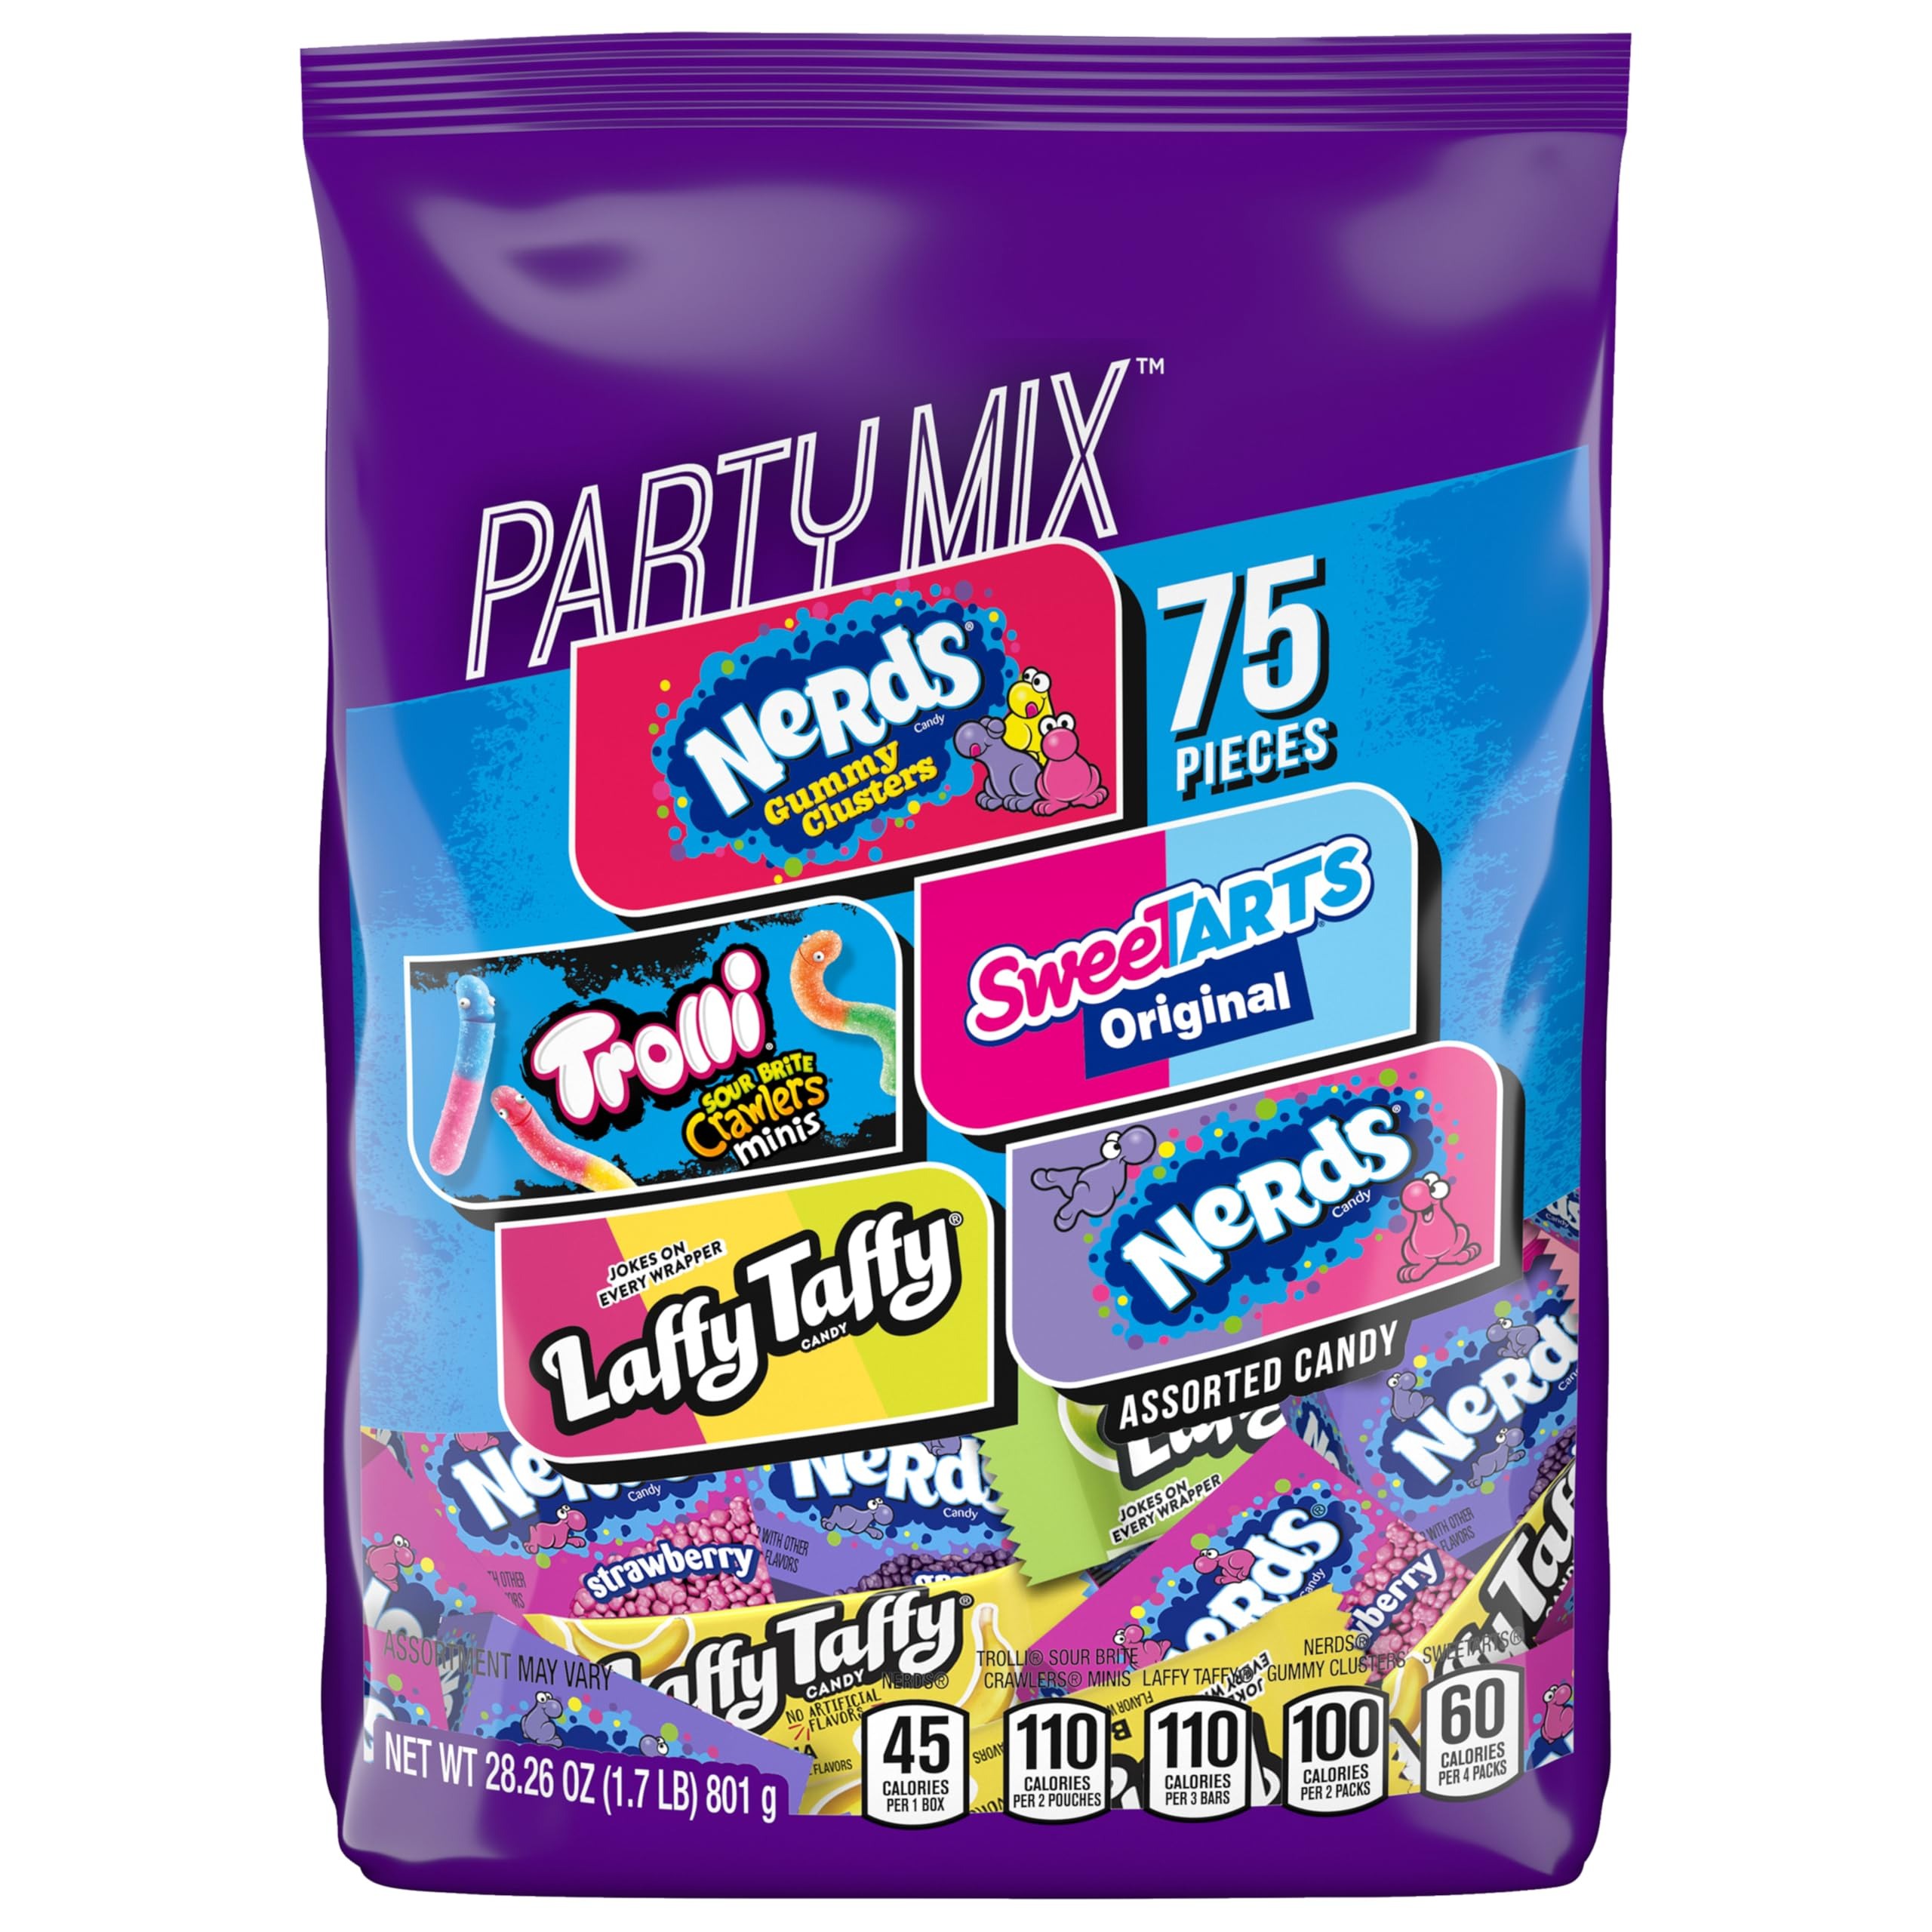
Item Name: SweeTARTS Variety Party Mix, Individually Wrapped Assorted Candy, 28.6 Ounce (75 Count)
Bullet Point 1: DIVERSE FLAVOR VARIETY: This candy assortment includes 75 individually wrapped pieces candy. The bag includes fan favorites like Trolli Sour Brite Crawlers Minis, Nerds Grape and Strawberry, Nerds Gummy Clusters, Laffy Taffy, and SweeTARTS Original
Bullet Point 2: CHEWY & HARD CANDIES: Satisfy your candy cravings with this unique blend of individually wrapped candy, offering a delightful mix of textures and flavors that will tantalize your taste buds.
Bullet Point 3: SATISFY ALL OF YOUR FLAVOR CRAVINGS: Treat your taste buds to tangy, sour, chewy, and crunchy sensations, perfect for satisfying all your candy cravings.
Bullet Point 4: PERFECT FOR SHARING: with 75 pieces of candy this bag is perfect for sharing with friends, family and more.
Value: 28.6
Unit: Ounce

Price: 17.78